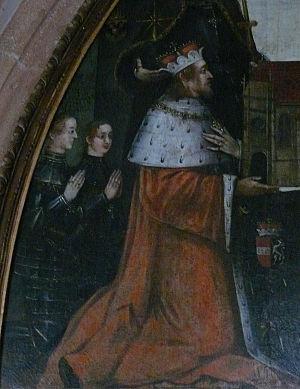
Voici une liste des souverains d'Autriche depuis la création de ce pays en 976 avec l'avènement de la maison de Babenberg.